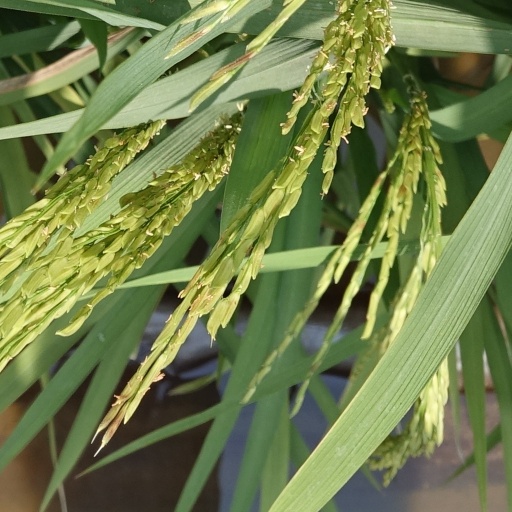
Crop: rice